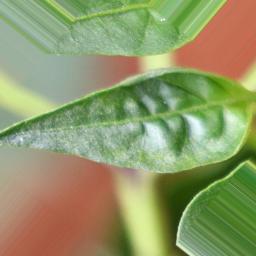
Label: mites_and_trips